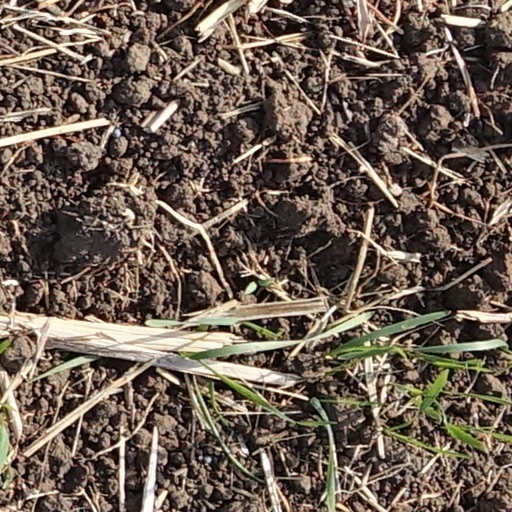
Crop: wheat